Immingham

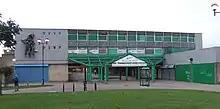
Kennedy Way Shopping Centre (2007)

The civil parish of Immingham is located on the south bank of the Humber Estuary west-northwest of Grimsby. The civil parish is bounded by South Killingholme to the north-west, with the drain watercourse outfalling at South Killingholme Haven forming the boundary – also the county boundary between North Lincolnshire and North East Lincolnshire. The south-eastern boundary is with the civil parish of Stallingborough, with the North Beck Drain forming most of the boundary. The parish extends to the south-west as far as Roxton, with boundaries to the south-west and south with the civil parishes of Habrough and Keelby.